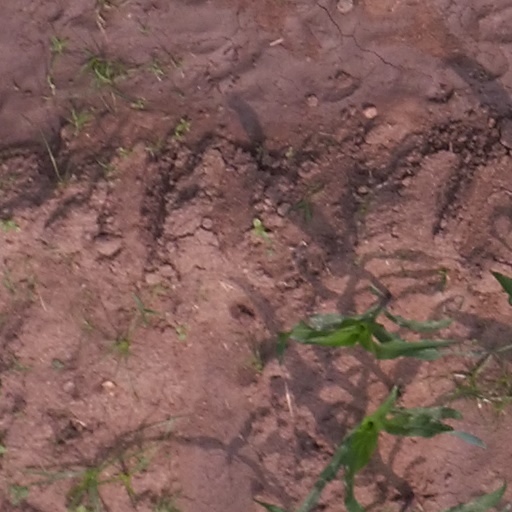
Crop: maize; corn